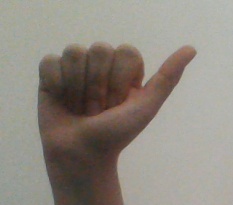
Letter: dhad